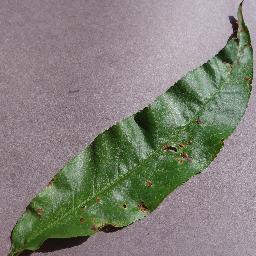
Label: Peach___Bacterial_spot